Wang Du (artist)

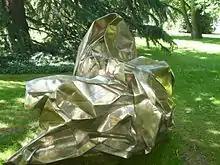
Wang Du: "China Daily" (Viersen Sculpture Collection)

Wang Du (born 1956) is a contemporary Chinese artist who focuses on three-dimensional painted objects. Traditionally trained in Guangzhou, he now lives and has his studio in Paris. His works show strong influences of contemporary Western art and culture, and represent his own notions of modernity and development, and his personal relationship with both China and the West.